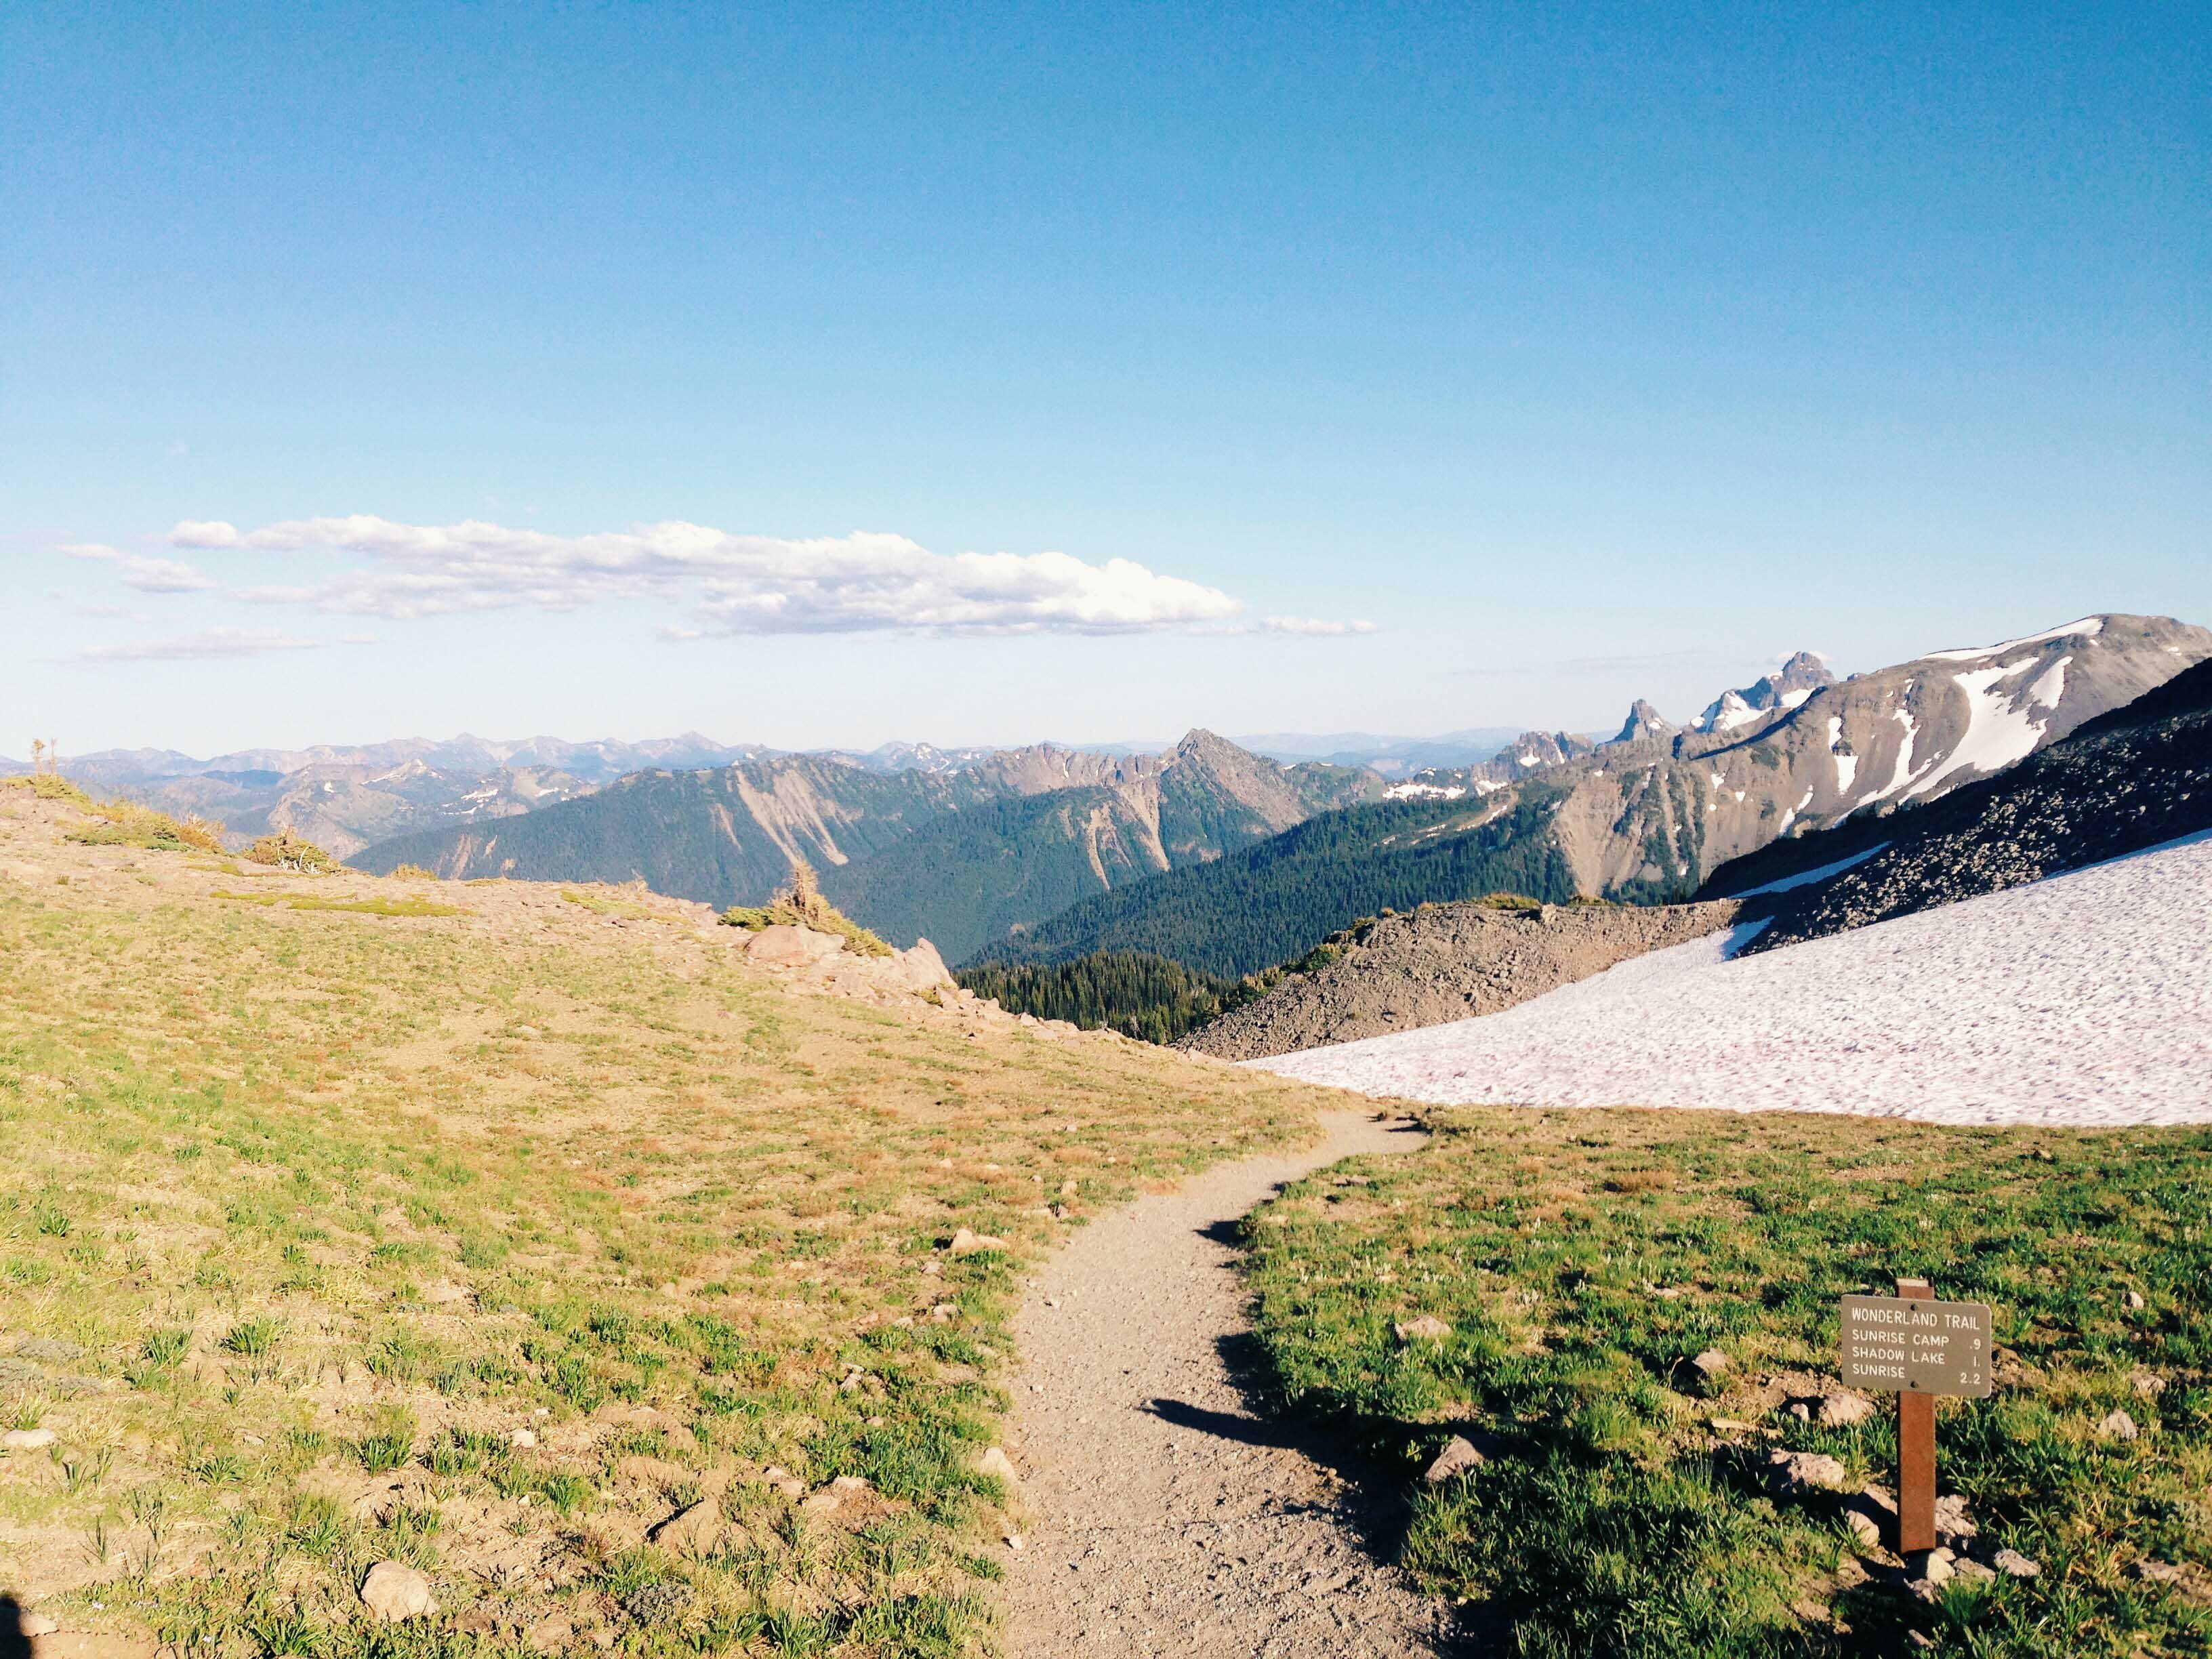
landscape, path, walking, mountain, sky, hiking, trail, meadow, hill, valley, mountain range, blue, ridge, trekking, mountains, alps, plateau, peaks, fell, landform, mountain pass, geographical feature, mountainous landforms